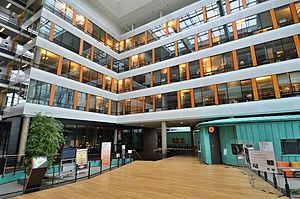
Group of States Against Corruption
Group of States Against Corruption er Europarådets anti-korruptions organisation, som har hovedsæde i Strasbourg, Frankrig.